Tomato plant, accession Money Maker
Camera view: vertical (180 deg); turntable rotation: 60 degrees
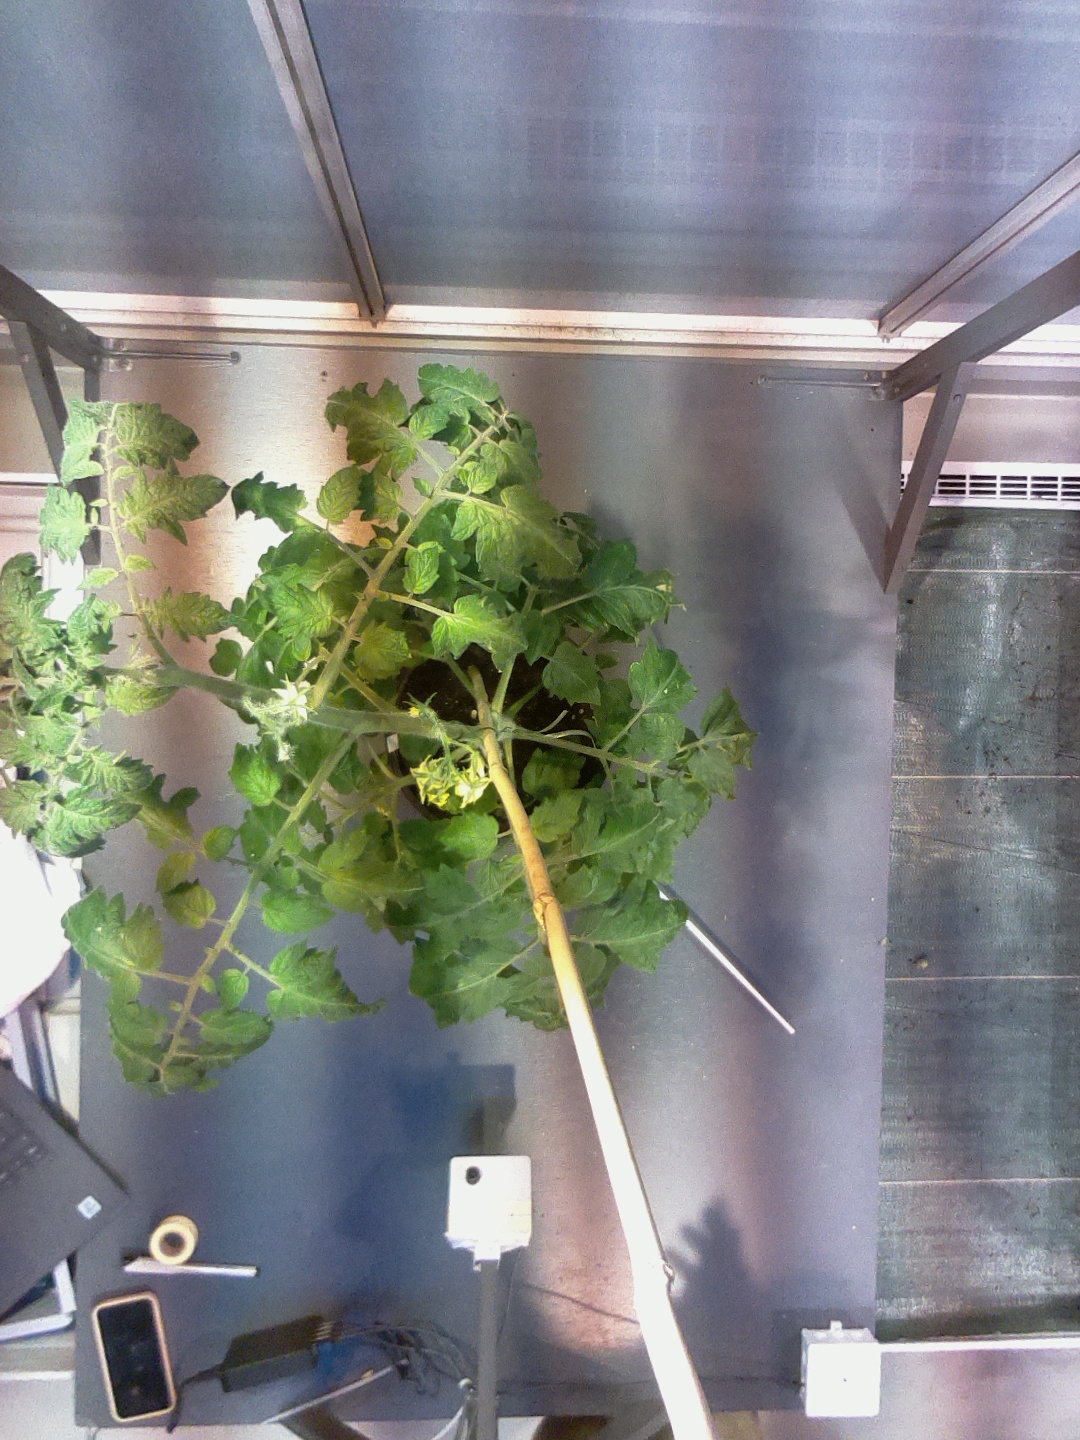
BBCH growth stage 66: Full flowering, 60%-70% of flowers open, more petals falling